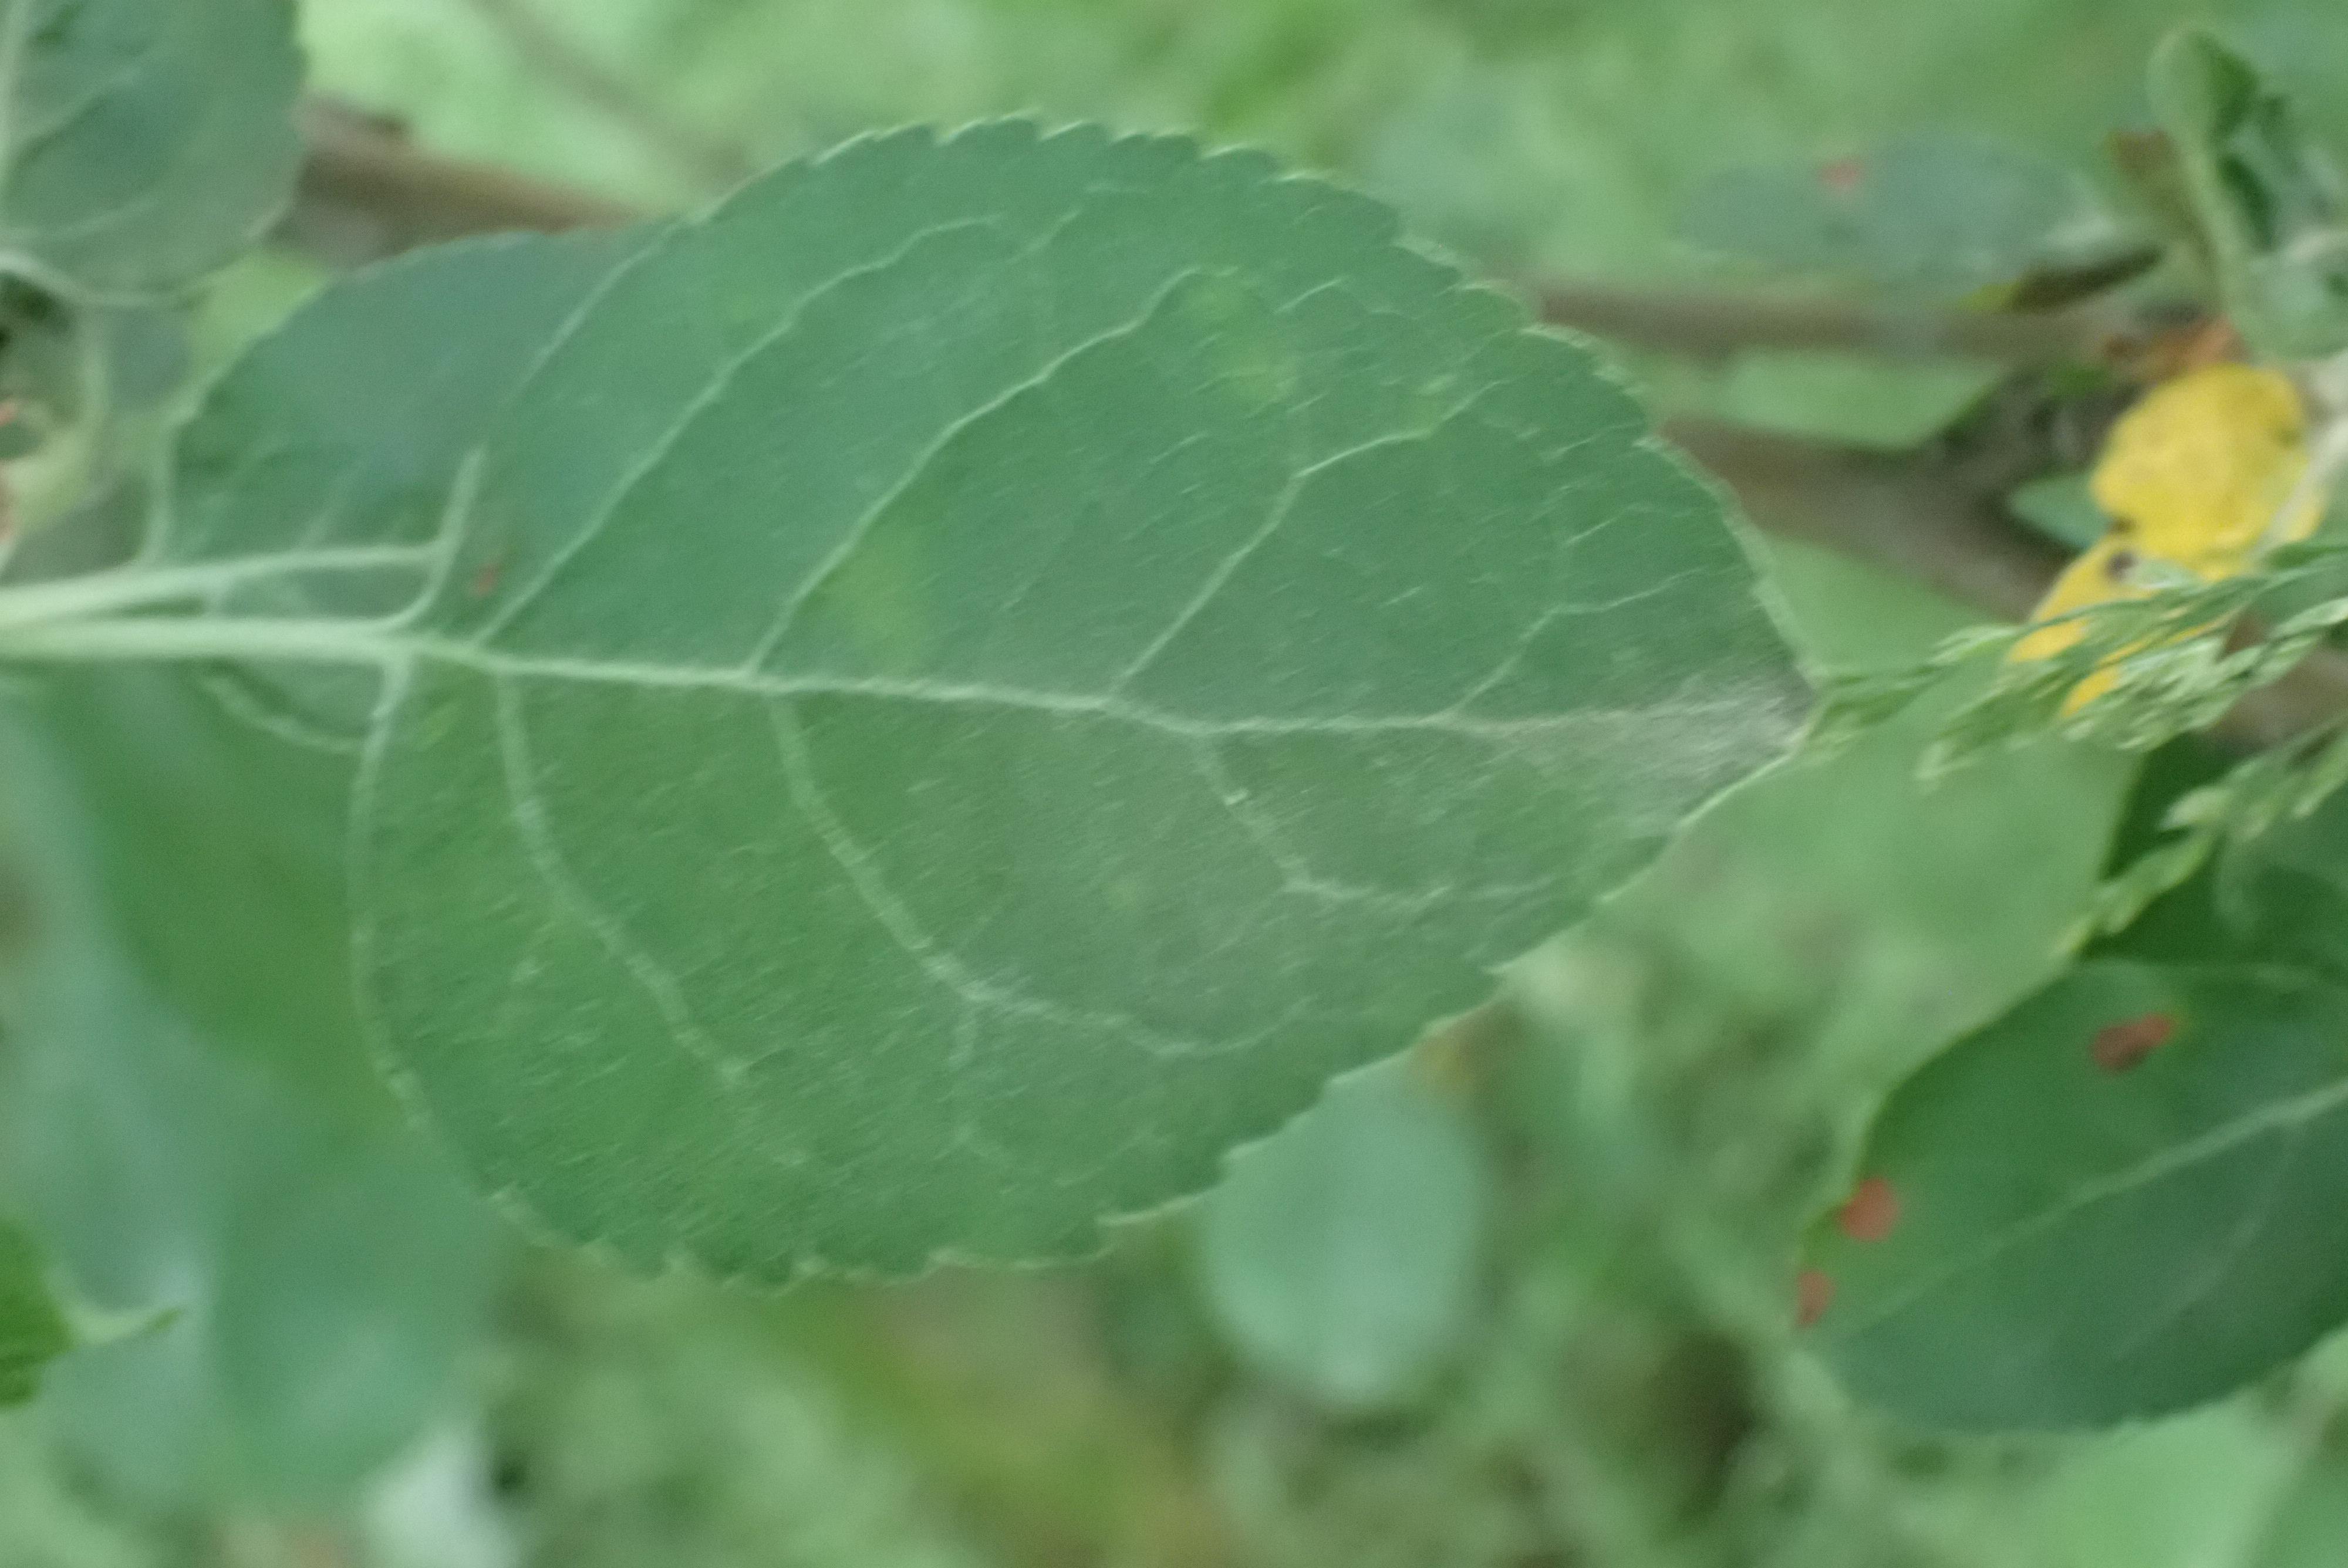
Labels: scab